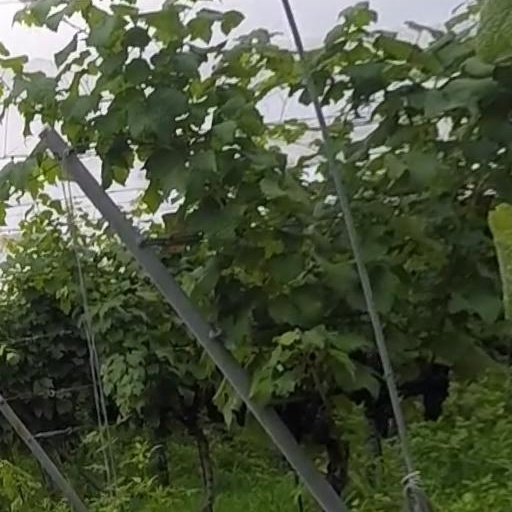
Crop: grape